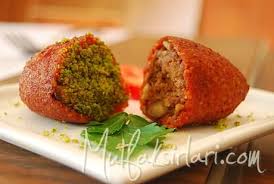
Yemek: icli_kofte